Lew Perkins

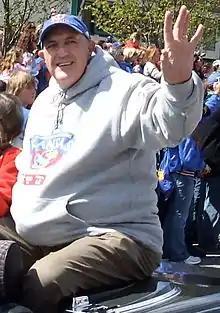
Perkins at the 2008 Kansas Jayhawks Victory Parade

Lew Perkins (March 24, 1945 – July 18, 2023) was an American athletic director. He ended his 40-year career at the University of Kansas (KU), having joined in June 2003, taking over for Al Bohl. Perkins previously held similar positions with the University of Connecticut, University of Maryland, College Park, Wichita State University and University of South Carolina Aiken where he gained a reputation for successfully cleaning up schools suffering under NCAA violations. Under Perkins direction, the athletics program at KU had several successful seasons, including winning the 2008 Orange Bowl in football and the 2008 men's basketball championship. His tenure, though, ultimately ended in scandal and early retirement in 2010.